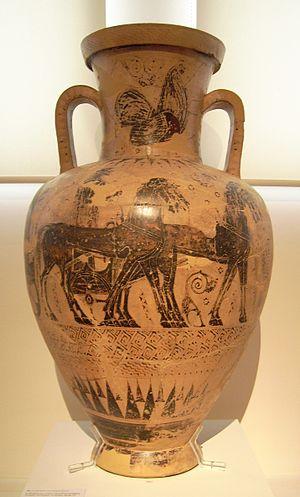
Le musée national archéologique d’Athènes est le principal musée archéologique de Grèce. Il dépend directement du Directorat général des antiquités rattaché au ministère grec de la Culture. Il est dirigé par Georgios Kakavas. Il possède l’une des plus vastes collections d’antiquités grecques au monde. Il abrite plus de 20 000 objets datant de la préhistoire à la fin de l'Antiquité venus de l'ensemble de la Grèce.